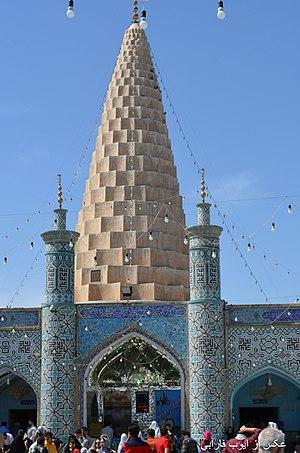
Suse ou Chouch, aussi transcrit Chouche, Schousch ou Shush, est une ville de la province du Khouzestan en Iran. Elle s'est développée aux abords de l'antique capitale élamite Suse.